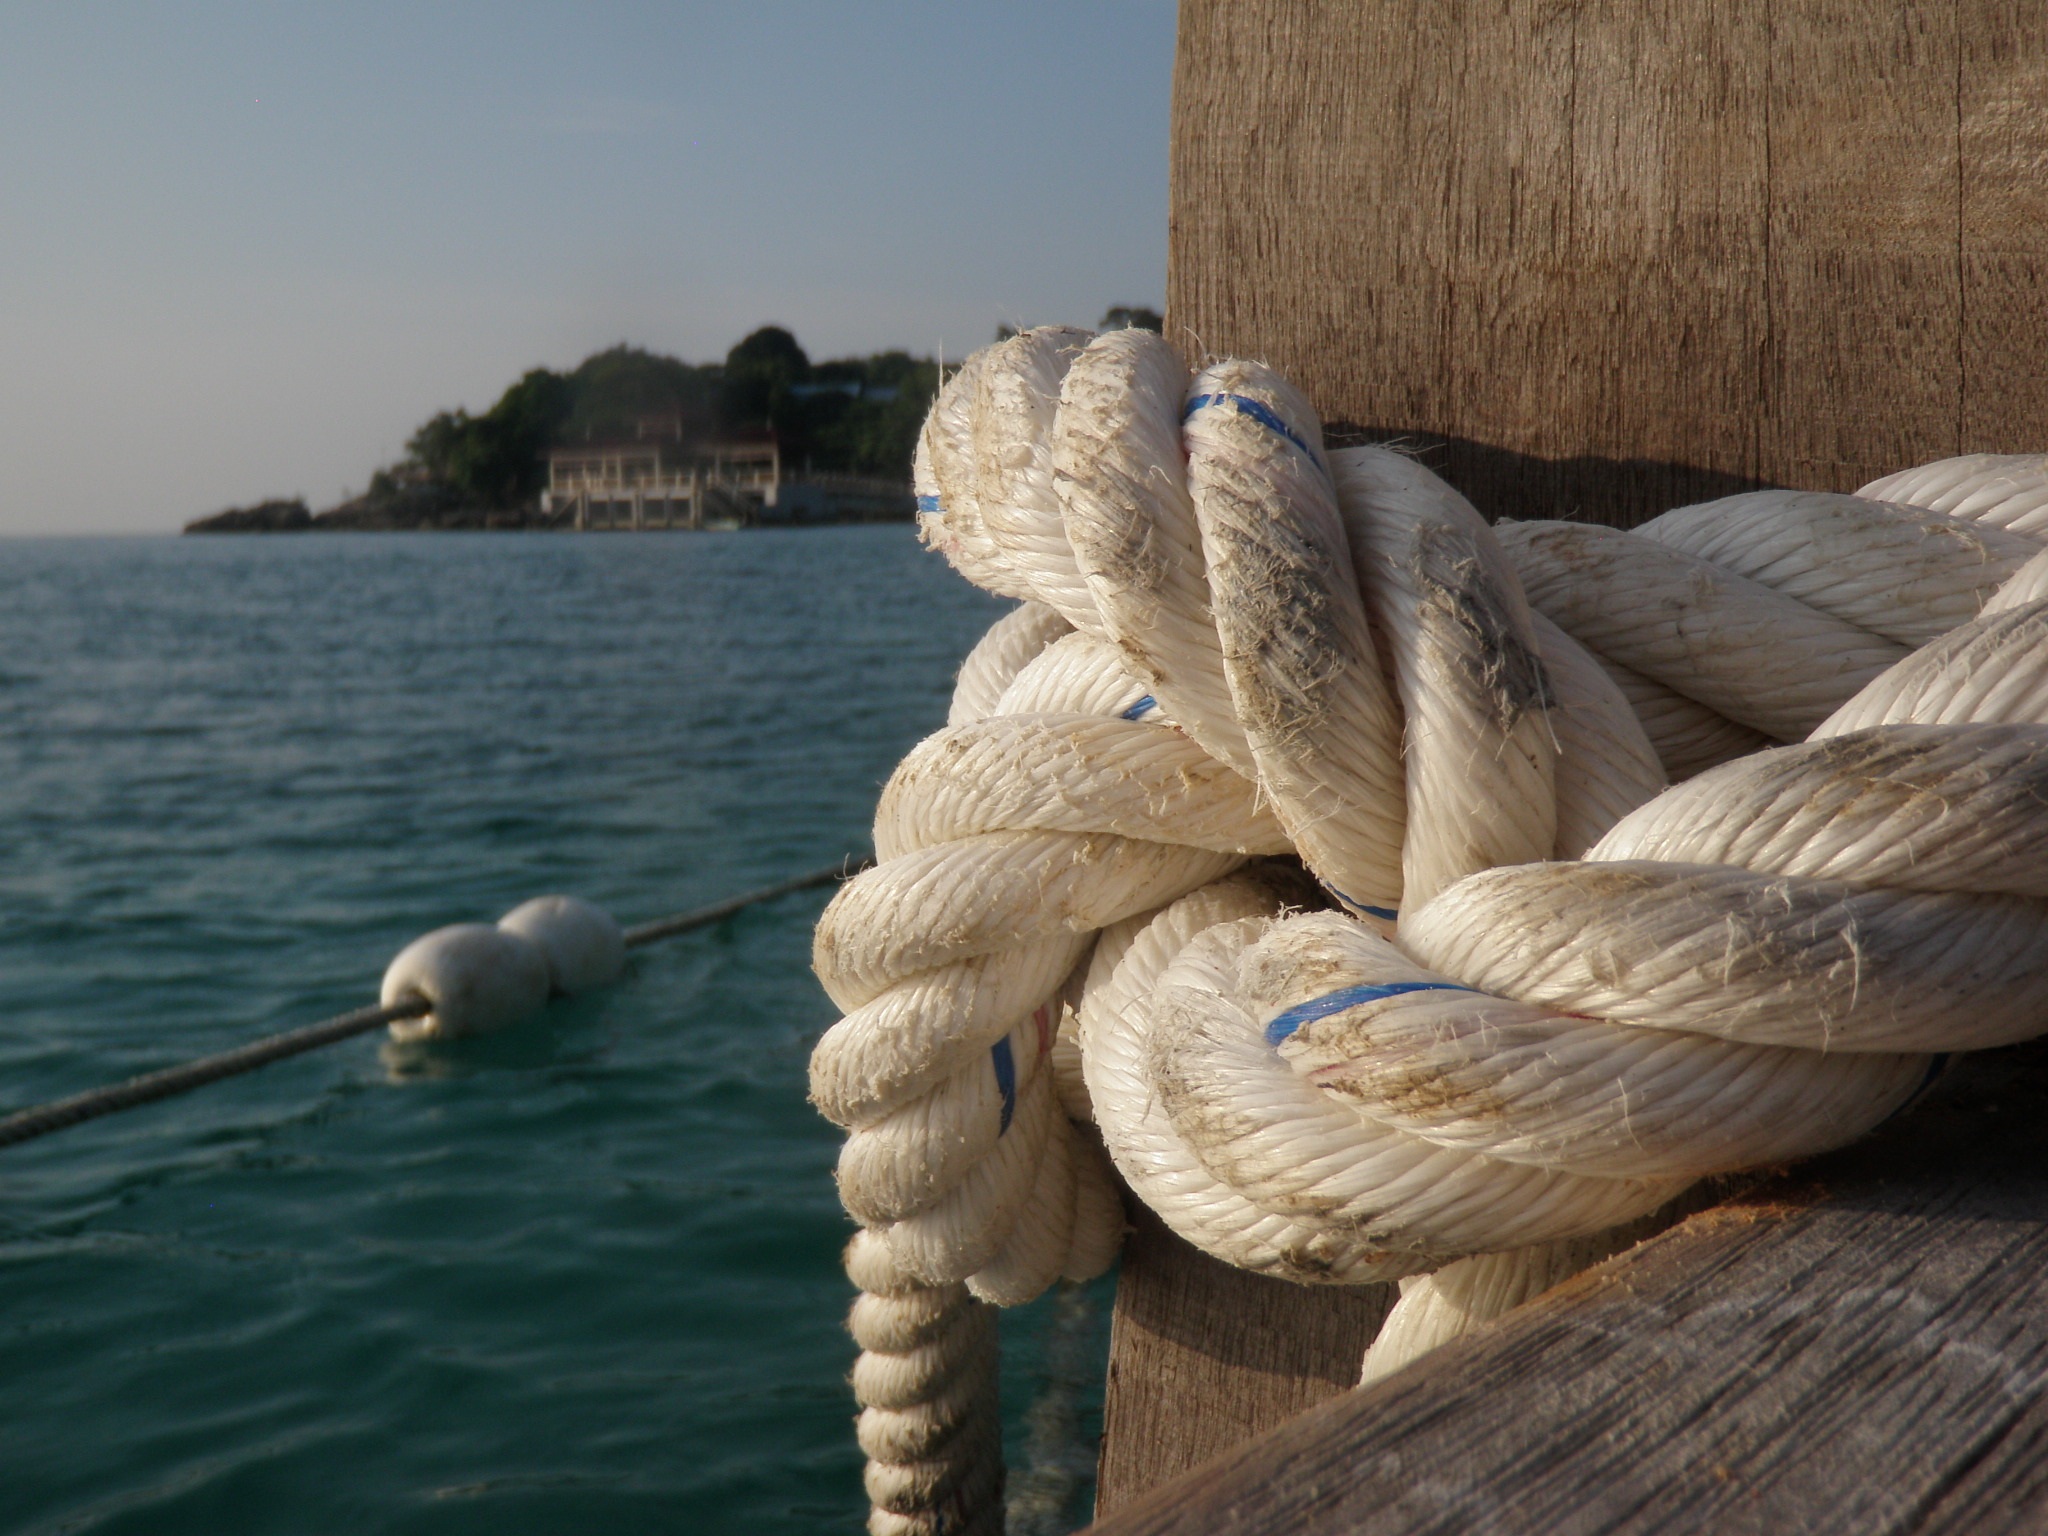
sea, water, rope, decoration, island, blue, cord, nautical, marine, maritime, knot